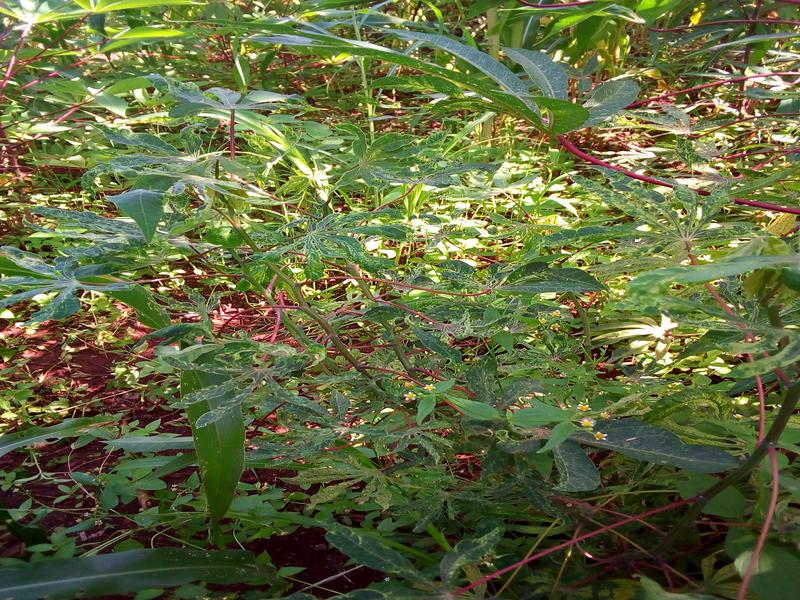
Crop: cassava
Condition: green_mottle